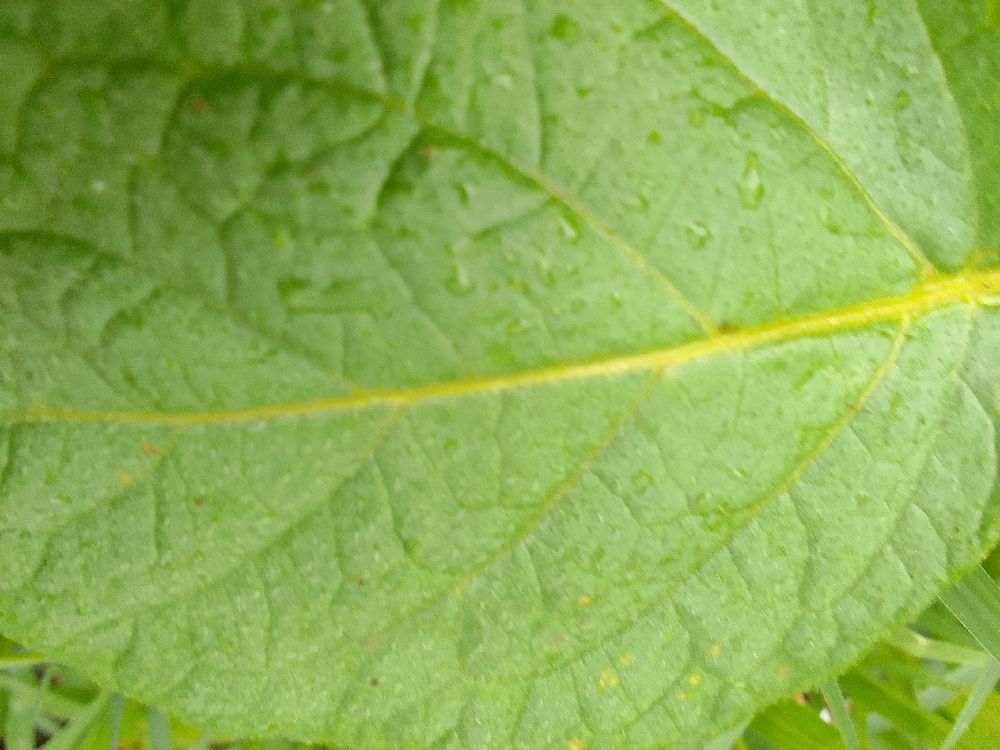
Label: Healthy